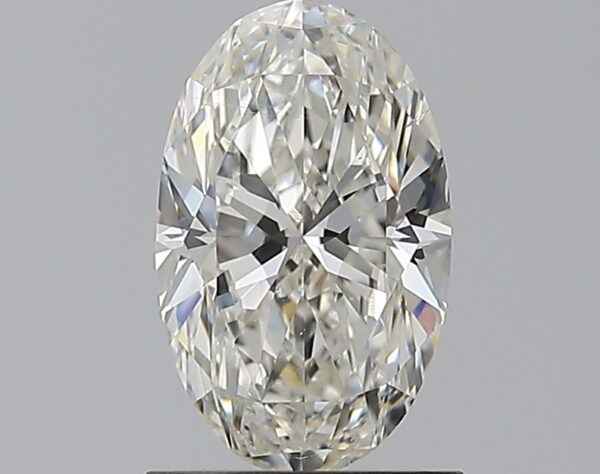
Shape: oval
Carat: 1.2
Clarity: SI1
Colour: I
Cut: EX
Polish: EX
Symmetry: VG
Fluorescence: N
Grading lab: GIA
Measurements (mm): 8.85 x 5.48 x 3.51